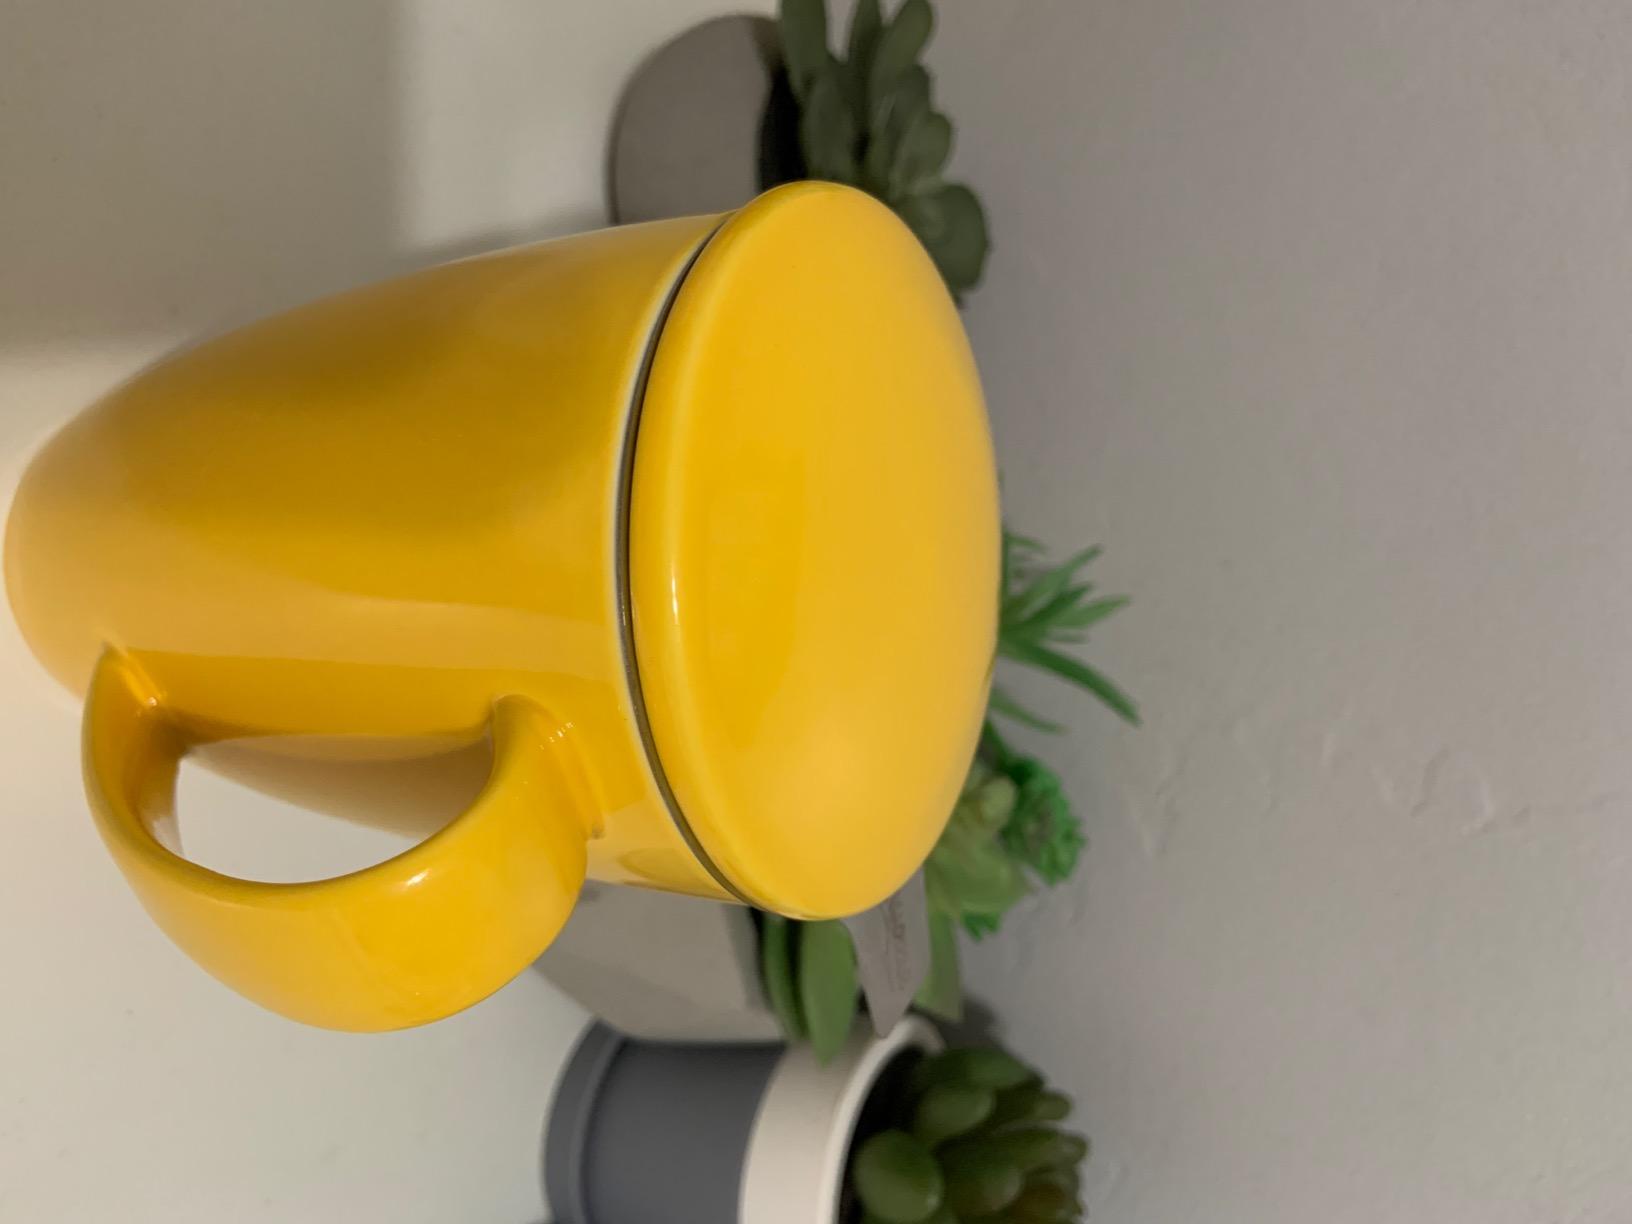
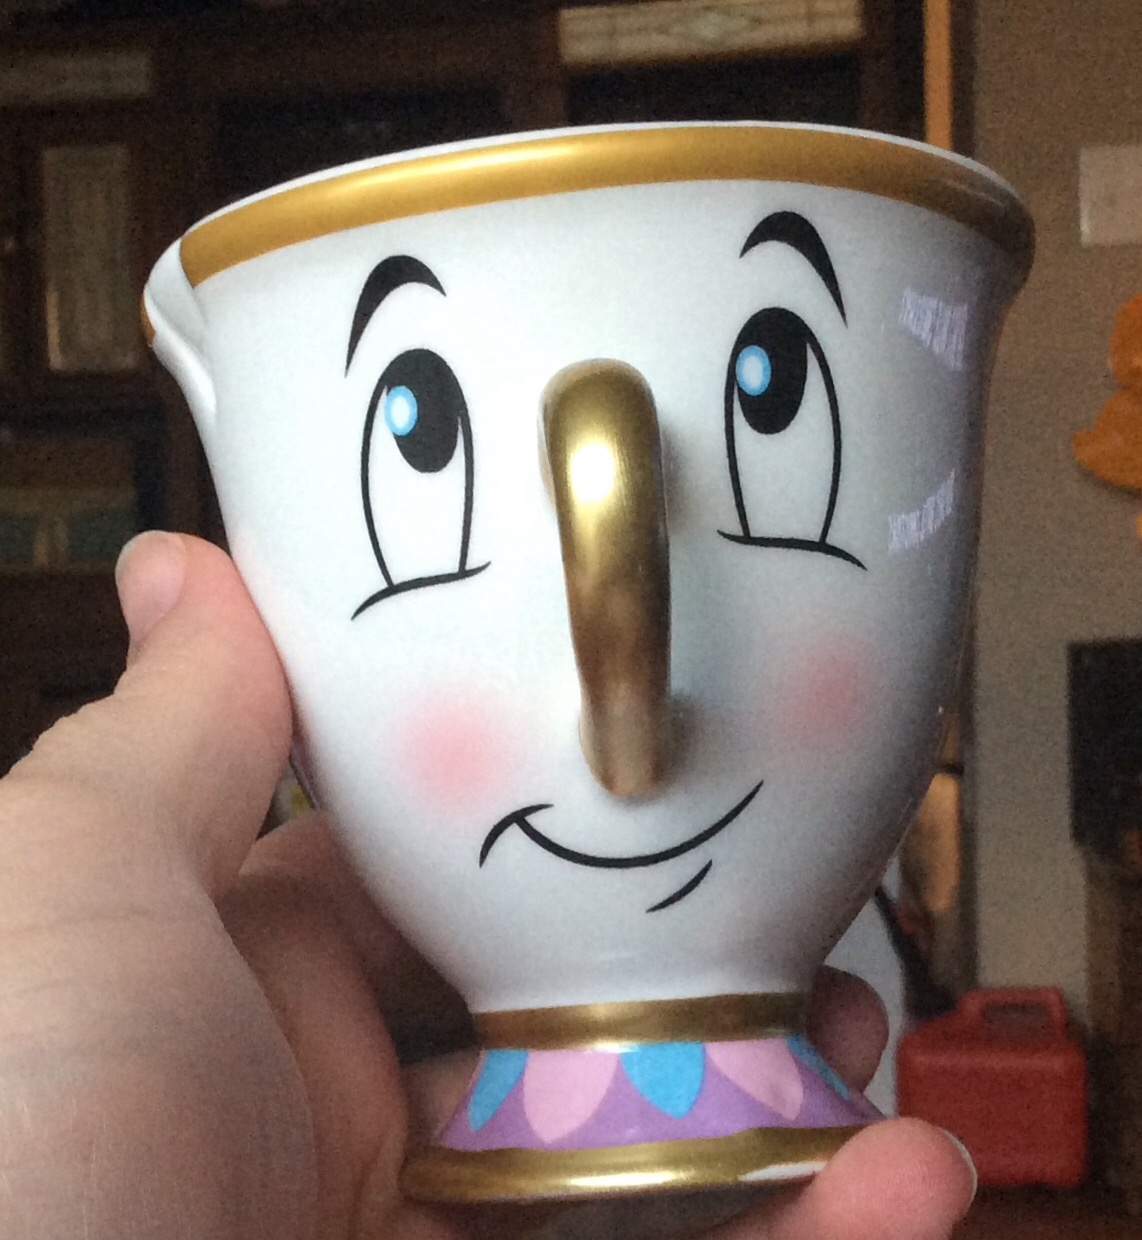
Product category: items_mug
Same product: no